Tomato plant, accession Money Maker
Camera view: bottom (45 deg); turntable rotation: 150 degrees
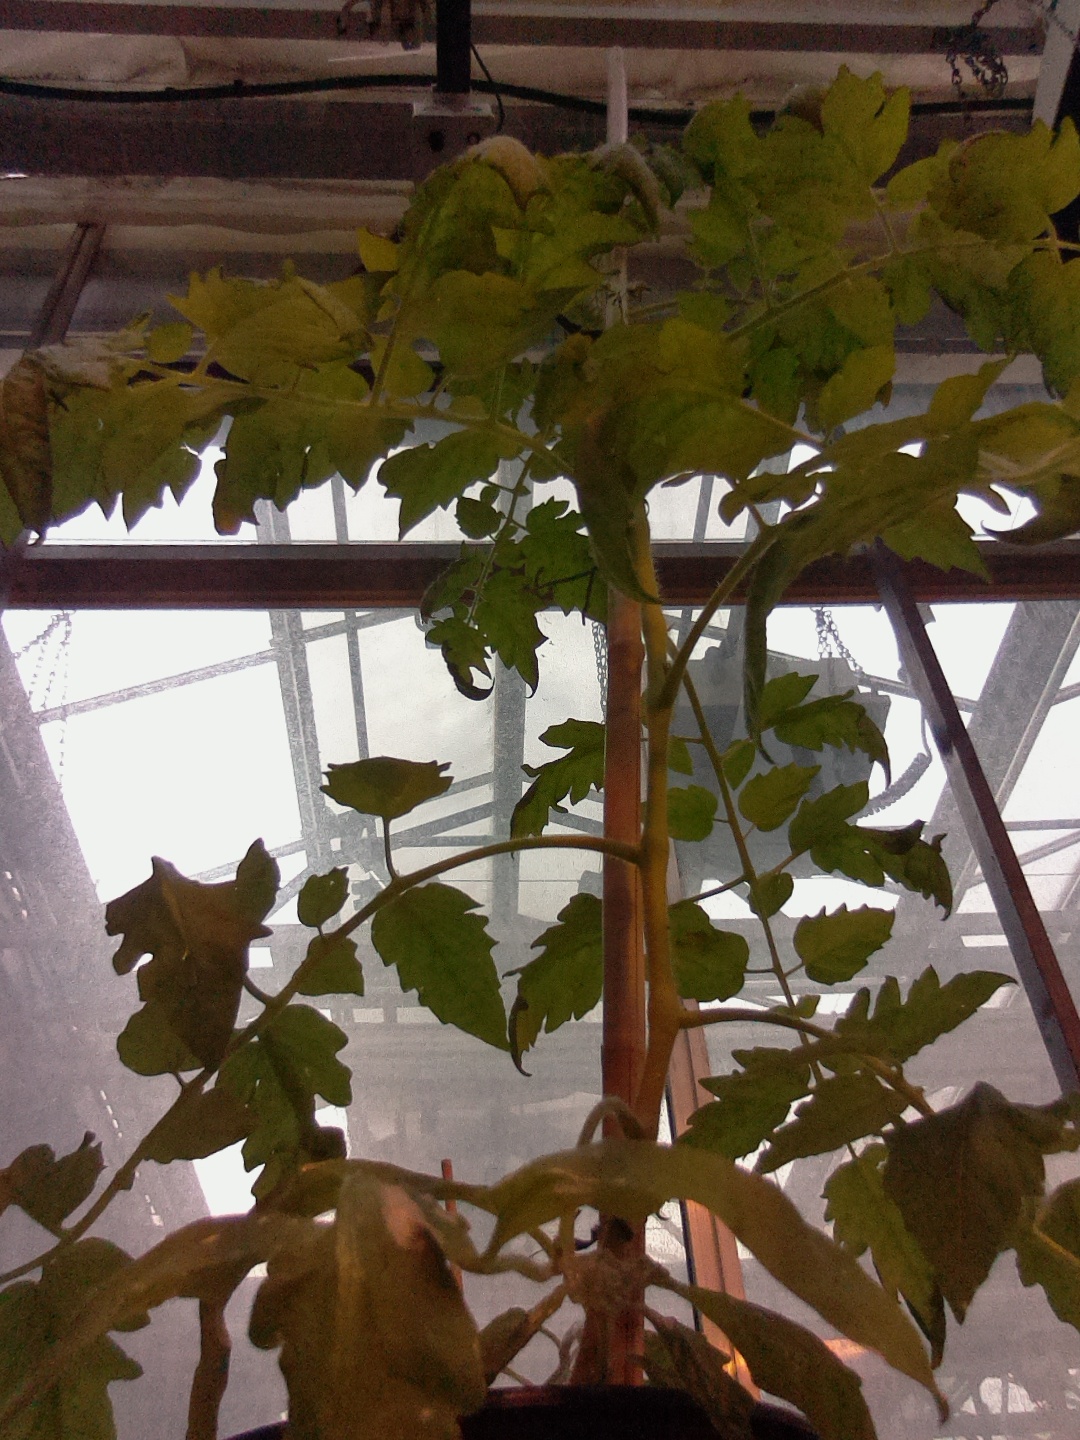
BBCH growth stage 61: 10%-20% of flowers open